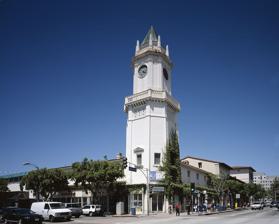
Building: Holmby Hall
Country: United States of America
Year built: 1929
Building in Los Angeles, California, US Holmby Hall is an historic landmark building in Westwood Village , Los Angeles , California . Built in 1929, Holmby Hall is a streetscape of six Spanish Colonial Revival storefronts and features a prominent white clock tower , capped by a green pinnacle. The tower measures about 110 feet tall and features six levels. Holmby Hall clock tower before the fire damage The building was designed by noted architects Gordon Kaufmann , John and Donald Parkinson . While the overall architectural style of the building is usually described as Spanish Colonial Revival the corner clock tower has been interpreted as English-Norman style architecture or as a "Gothically capped Classical clock tower" . Holmby Hall was the first shop building to be erected in the architecturally significant cinema/shopping precinct of Westwood Village and complied with the Mediterranean theme set by the developers of the village, the Janss brothers. The building was located adjacent to the University of California Los Angeles and Holmby Hall's history is tied in with that of UCLA , as the building was used as the first dormitory for female students of that famous university. Holmby Hall is located at 921 Westwood Boulevard in the block between Weyburn and Le Conte Avenues, with the clock tower on the corner of Weyburn Avenue. Around 2003 a fire damaged the upper stories of the building. References